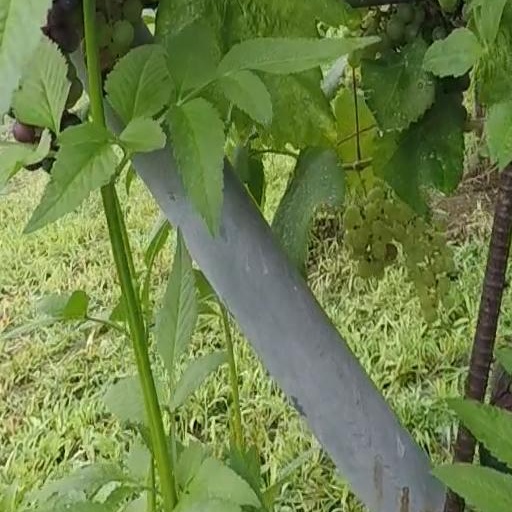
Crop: grape